Nizam of Hyderabad

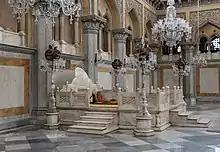
The Nizam of Hyderabad's throne in Chowmahalla Palace

In 1805, after the East India Company's victory in the Second Anglo-Maratha War, the Nizam of Hyderabad came under their protection.. In 1858, the state of Hyderabad became part of the British Indian Empire as a princely state with full autonomy albeit under colonial rule and was subject to the British Crown.